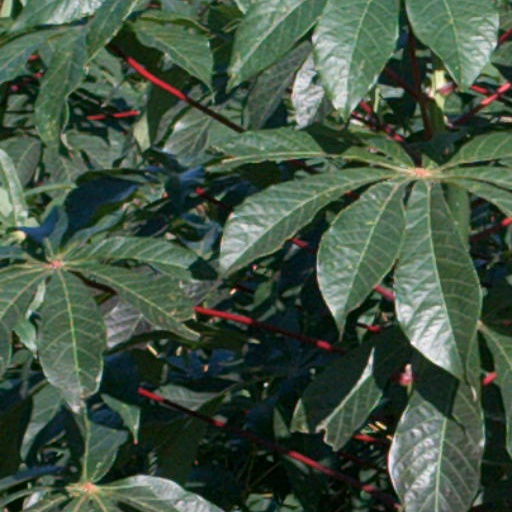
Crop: cassava